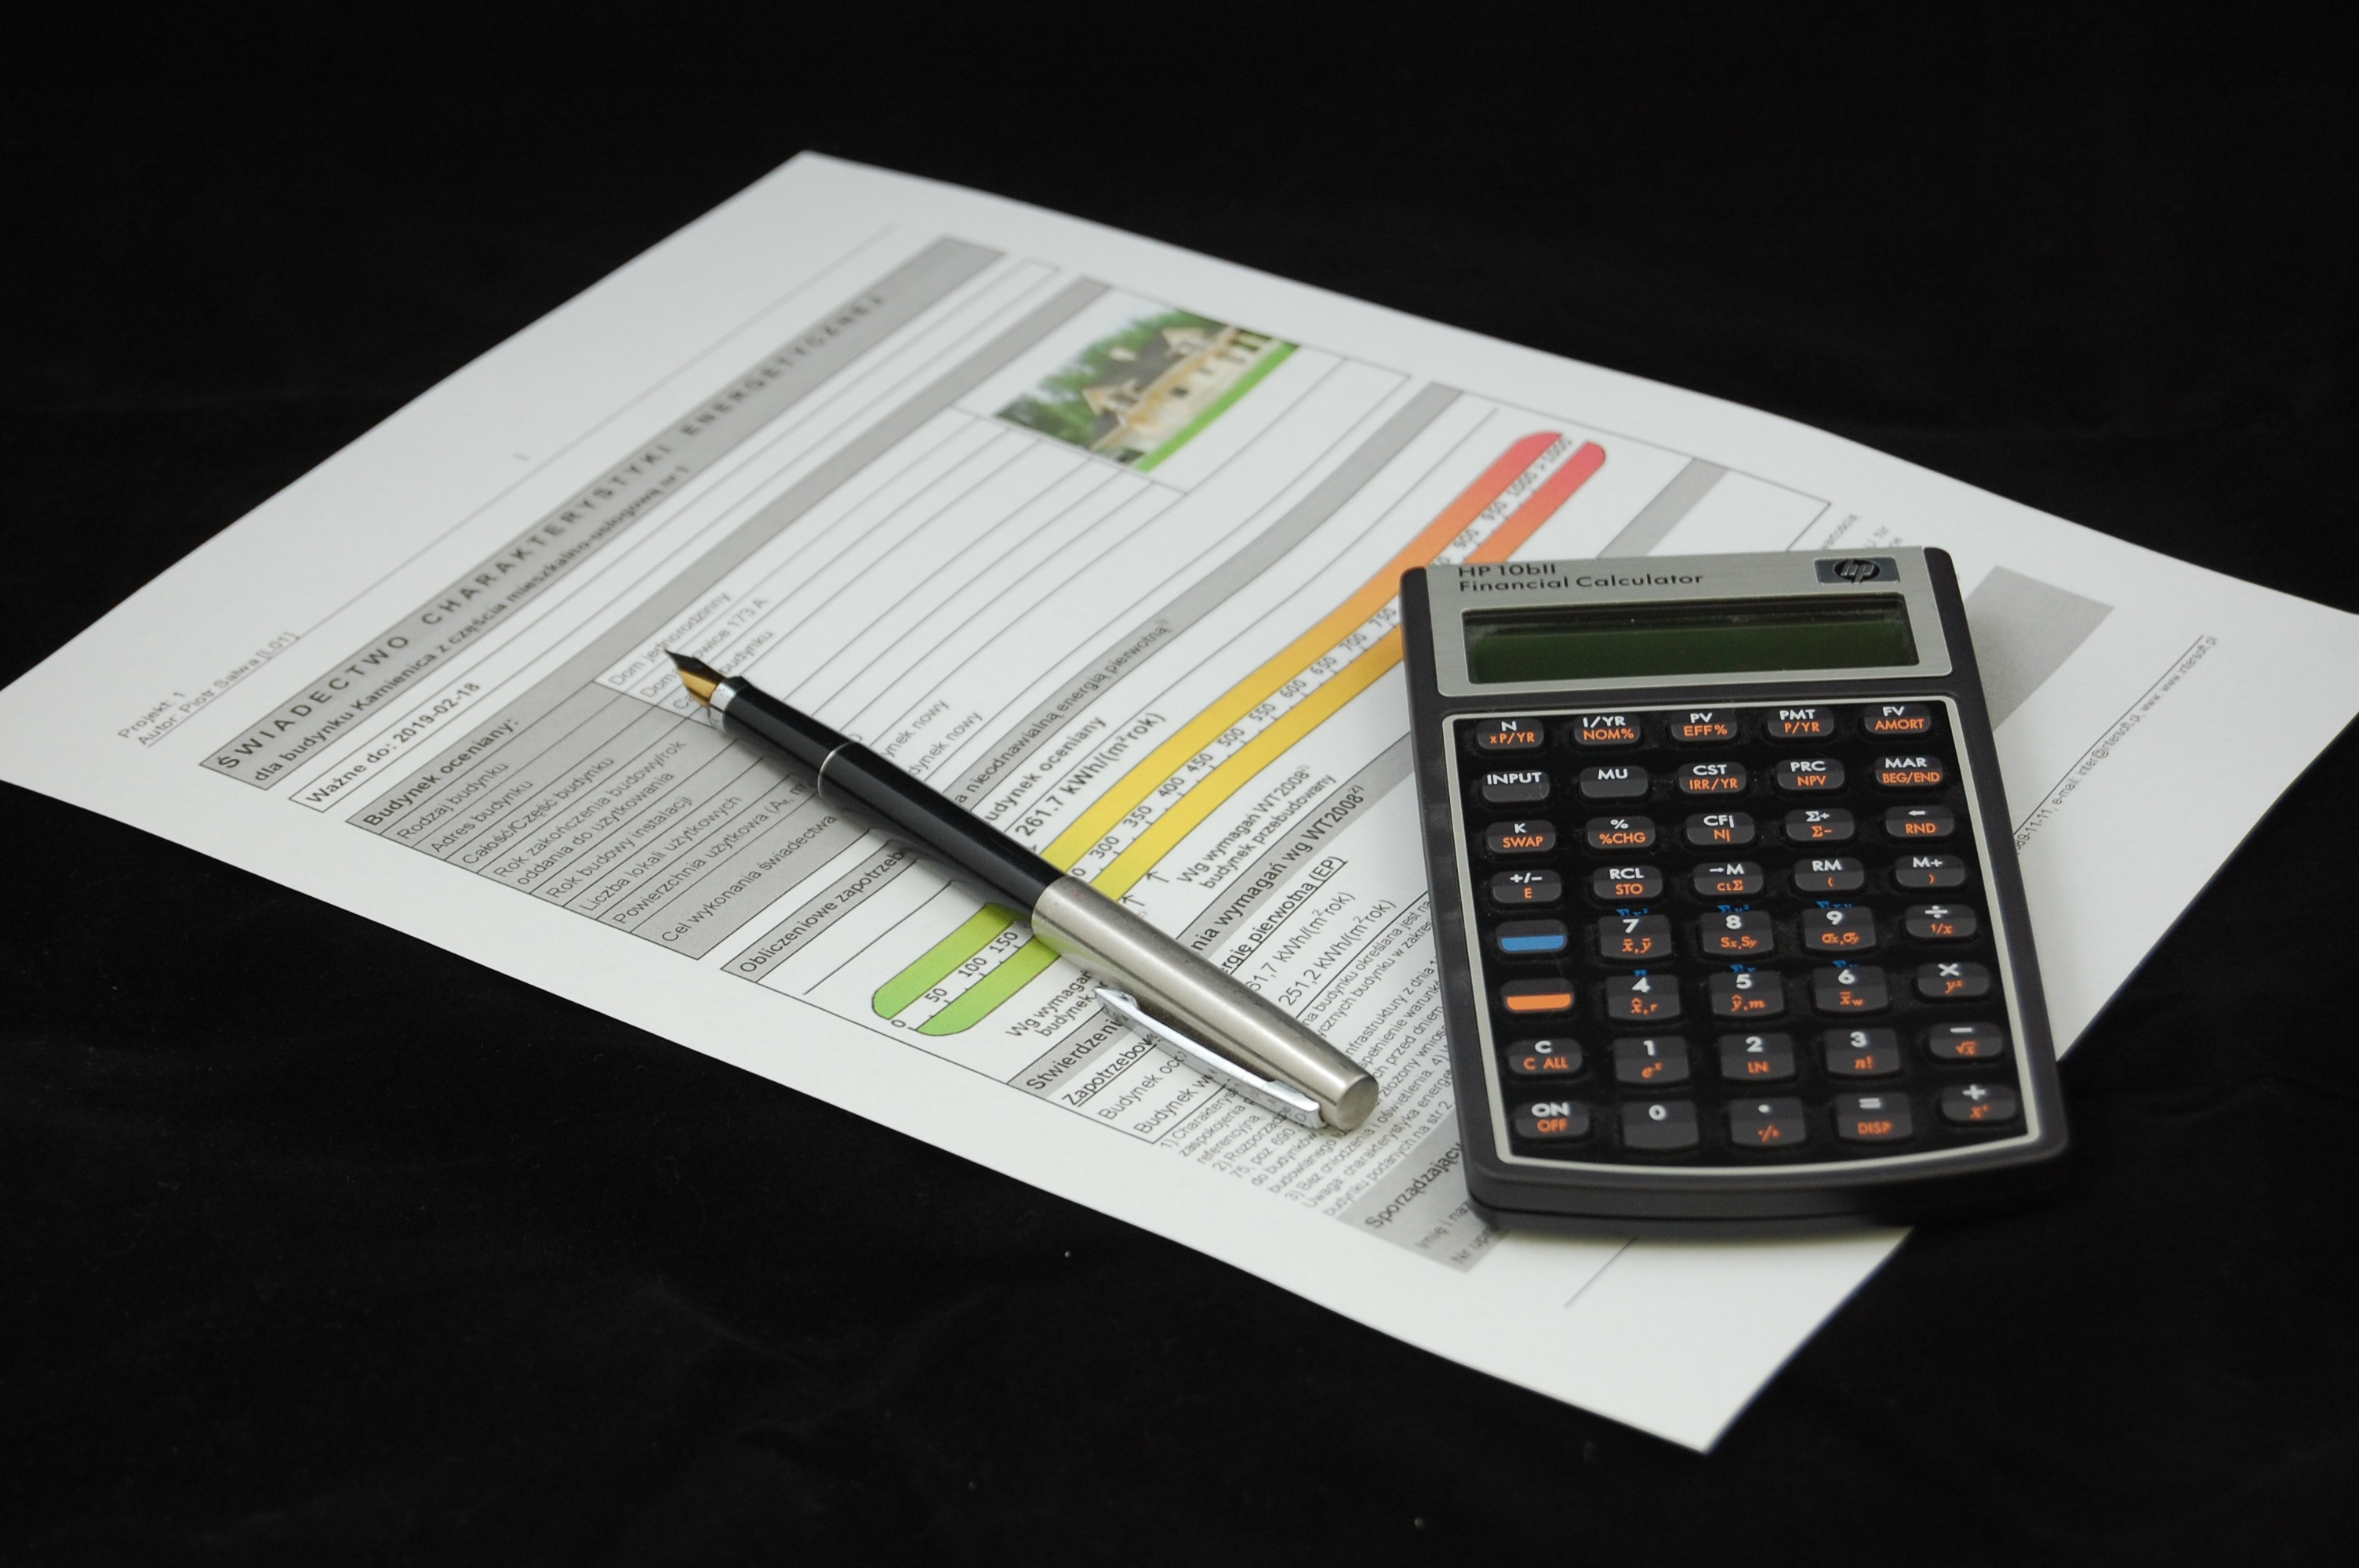
writing, pen, sign, business, paper, brand, cash, document, calculator, documents, agreement, computer keyboard, personal computer hardware, office equipment, energy certificate